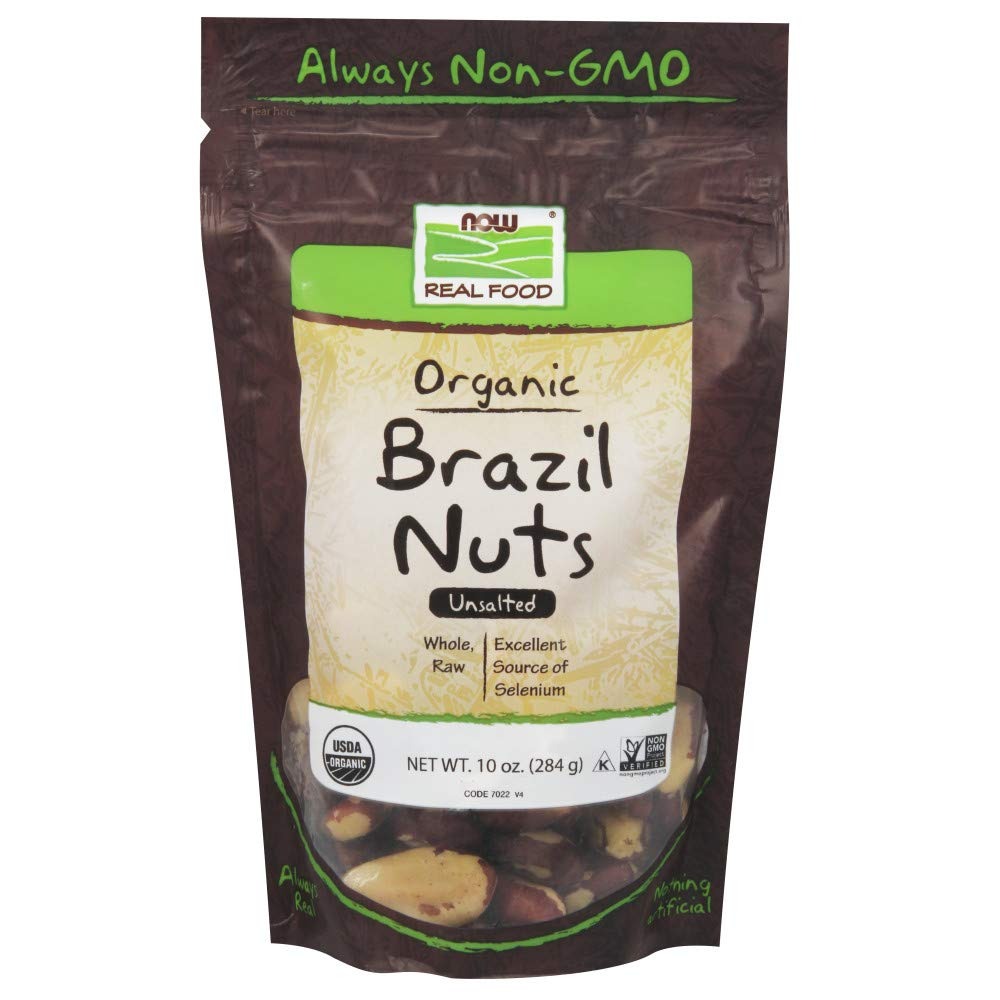
Item Name: NOW Foods, Certified Organic Brazil Nuts, Whole, Raw and Unsalted, Source of Selenim and Magnesium, 10-Ounce (Packaging May Vary)
Bullet Point 1: Whole, Raw
Bullet Point 2: Excellent Source of Selenium
Bullet Point 3: NOW Real Food Organic Brazil Nuts have a uniquely rich, appealing flavor, and they're often used as a substitute for macadamia nuts and even coconut in recipes. Mix them with other nuts for a nutrient-dense and delicious snack.
Bullet Point 4: Serving Size: About 5 nuts (19 g) / Servings Per Container: About 15
Bullet Point 5: Packaged in the USA by a family owned and operated company since 1968
Value: 10.0
Unit: Ounce

Price: 14.8